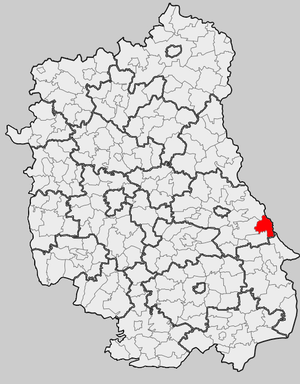
Dubienka est une gmina rurale de la powiat de Chełm, dans la Voïvodie de Lublin, dans l'est de la Pologne, à la frontière avec l'Ukraine.